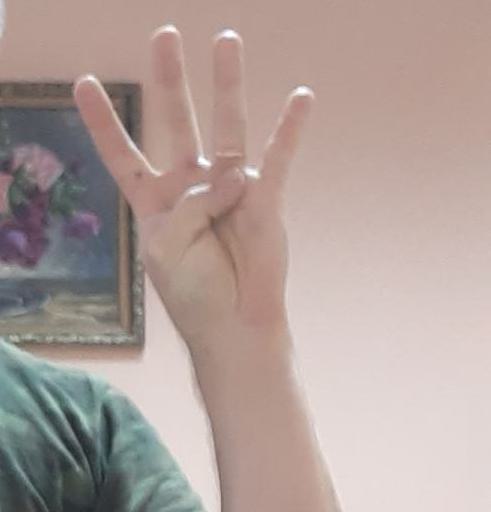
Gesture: four